Periplasm

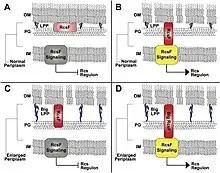
Figure demonstrating modulation of RcsF signaling by changes in the periplasmic intermembrane distance

The compartmentalization afforded by the periplasmic space gives rise to several important functions. Aside from those previously mentioned, the periplasm also functions in protein transport and quality control, analogous to the endoplasmic reticulum in eukaryotes. Furthermore, the separation of the periplasm from the cytoplasm allows for the compartmentalization of enzymes that could be toxic in the cytoplasm. Some peptidoglycans and lipoproteins located in the periplasm provide a structural support system for the cell that aids in promoting the cell's ability to withstand turgor pressure. Notably, organelles such as the flagellum require the assembly of polymers within the periplasm for proper functioning. As the driveshaft of the flagellum spans the periplasmic space, its length is dictated by positioning of the outer membrane as induced by its contraction, which is mediated by periplasmic polymers. The periplasm also functions in cell signaling, such as in the case of the lipoprotein RcsF, which has a globular domain residing in the periplasm and acts as a stress sensor. When RcsF fails to interact with BamA, such as in the case of an enlarged periplasm, RcsF is not exported to the cell surface and are able to trigger the Rcs signaling cascade. Periplasm size, therefore, plays an important role in stress signaling.